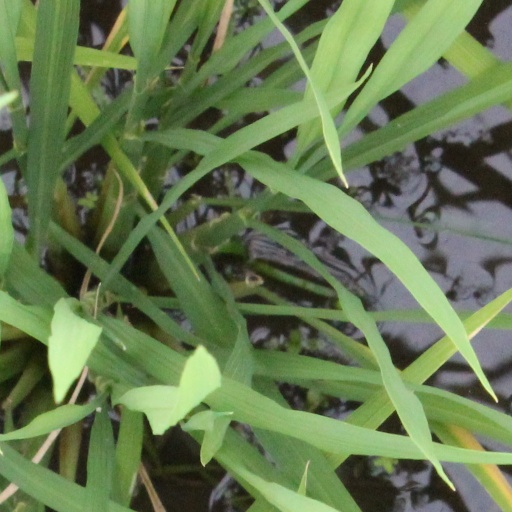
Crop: rice